Red Quay

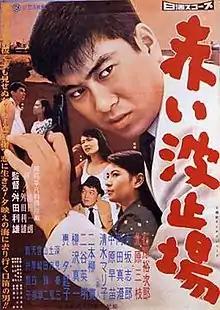

is a 1958 Japanese black-and-white action film, directed by Toshio Masuda.